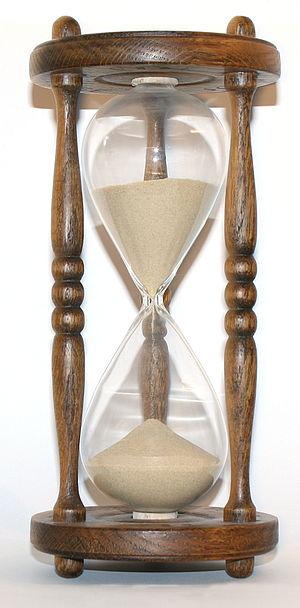
Un sablier marin est une horloge de conception simple, de la famille du sablier commun, un instrument marin connu depuis le XIVᵉ siècle. Ils ont été utilisés pour mesurer le temps en mer sur un parcours de navigation donné, avec des mesures répétées de petits incréments de temps. Utilisée en conjonction avec le loch, des petits sabliers marins ont également été utilisés pour mesurer la vitesse du bateau dans l'eau en nœuds.